Apidej Sit-Hirun

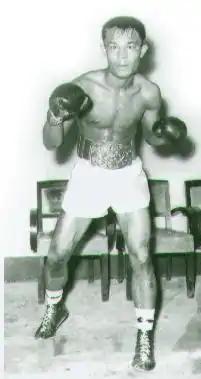
Apidej Sit-Hirun in the 1970s

Narong Yaenprateep (September 1941 – April 4, 2013), known professionally as Apidej Sit-Hirun, was a Thai professional Muay Thai fighter and boxer. He was a two-time Lumpinee Stadium Welterweight Champion and two-time Rajadamnern Stadium Welterweight Champion who was famous in the 1960s and 1970s. Nicknamed the "Kicker from Bang Nok Khwaek", he is often regarded as one of the greatest fighters and one of the hardest kickers in Muay Thai history.